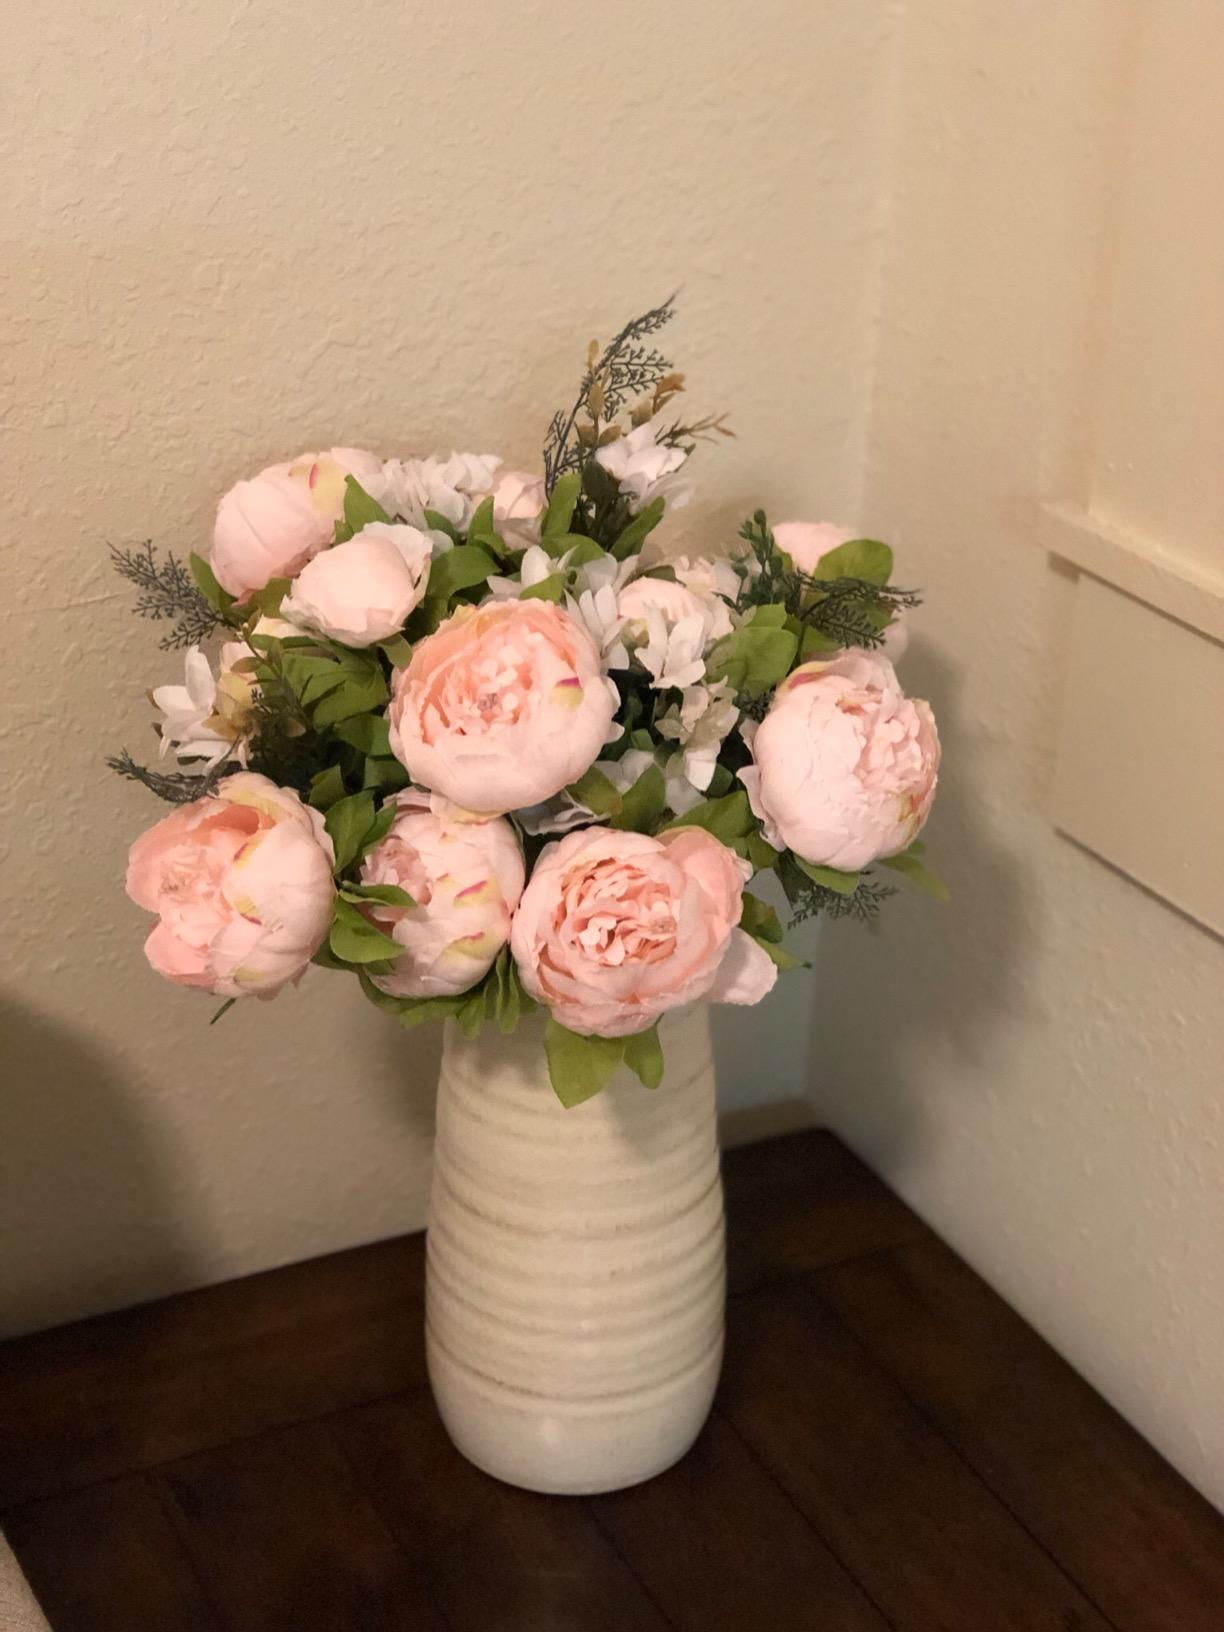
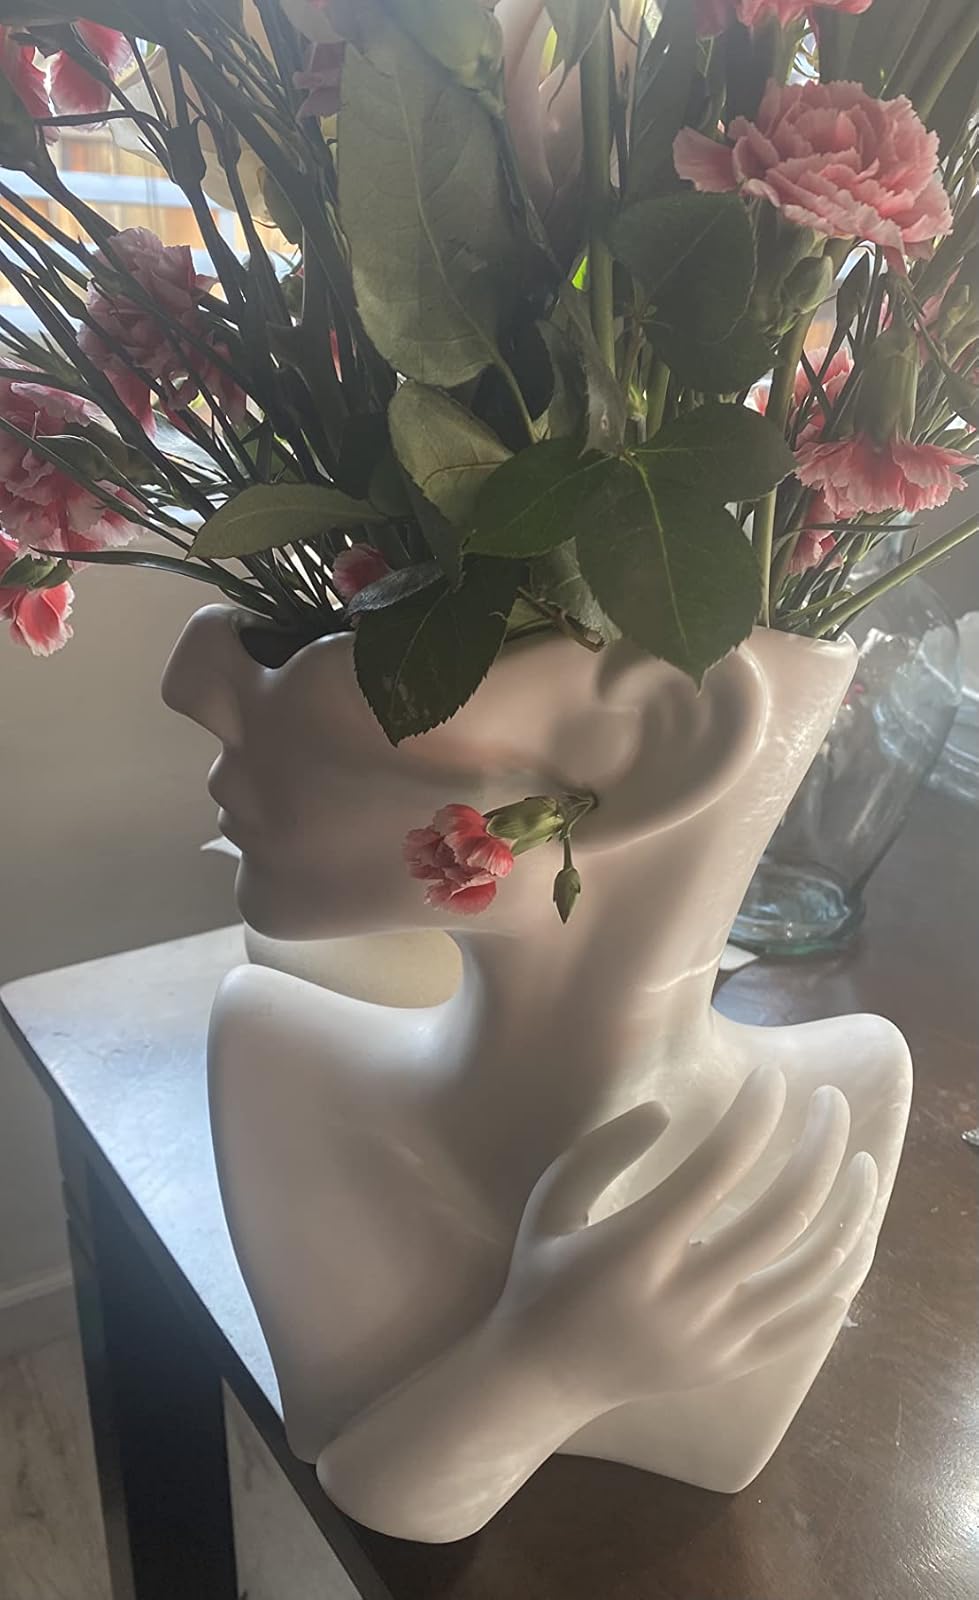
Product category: vase
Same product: no